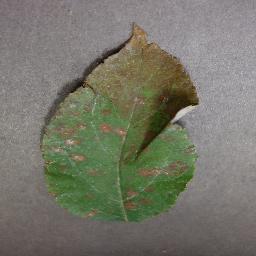
Label: Apple___Cedar_apple_rust